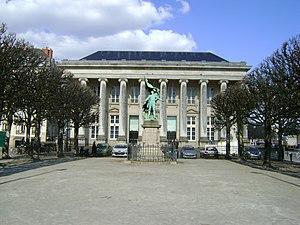
Palais de la Bouse, Nantes. Façade occidentale en 2010. This building is inscrit au titre des Monuments Historiques. It is indexed in the Base Mérimée, a database of architectural heritage maintained by the French Ministry of Culture,
Elmer Food Beat est un groupe de rock français, originaire de Nantes et fondé en 1986. Il est notamment caractérisé par des textes égrillards et humoristiques. Son album 30 cm connaît un grand succès en 1990, avec des titres comme Daniela, La Caissière de chez Leclerc ou Le plastique c'est fantastique. Lors des Victoires de la musique 1991, Elmer Food Beat est désigné meilleur groupe de l'année. Après une période difficile, il se met en sommeil en 1993. Il prend un nouveau départ à la fin de l'année 2006.